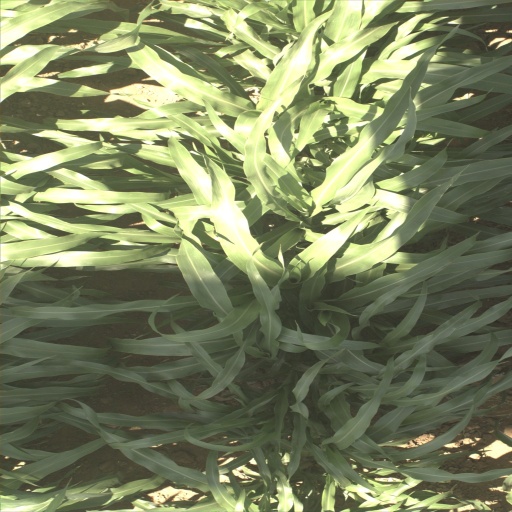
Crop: sorghum